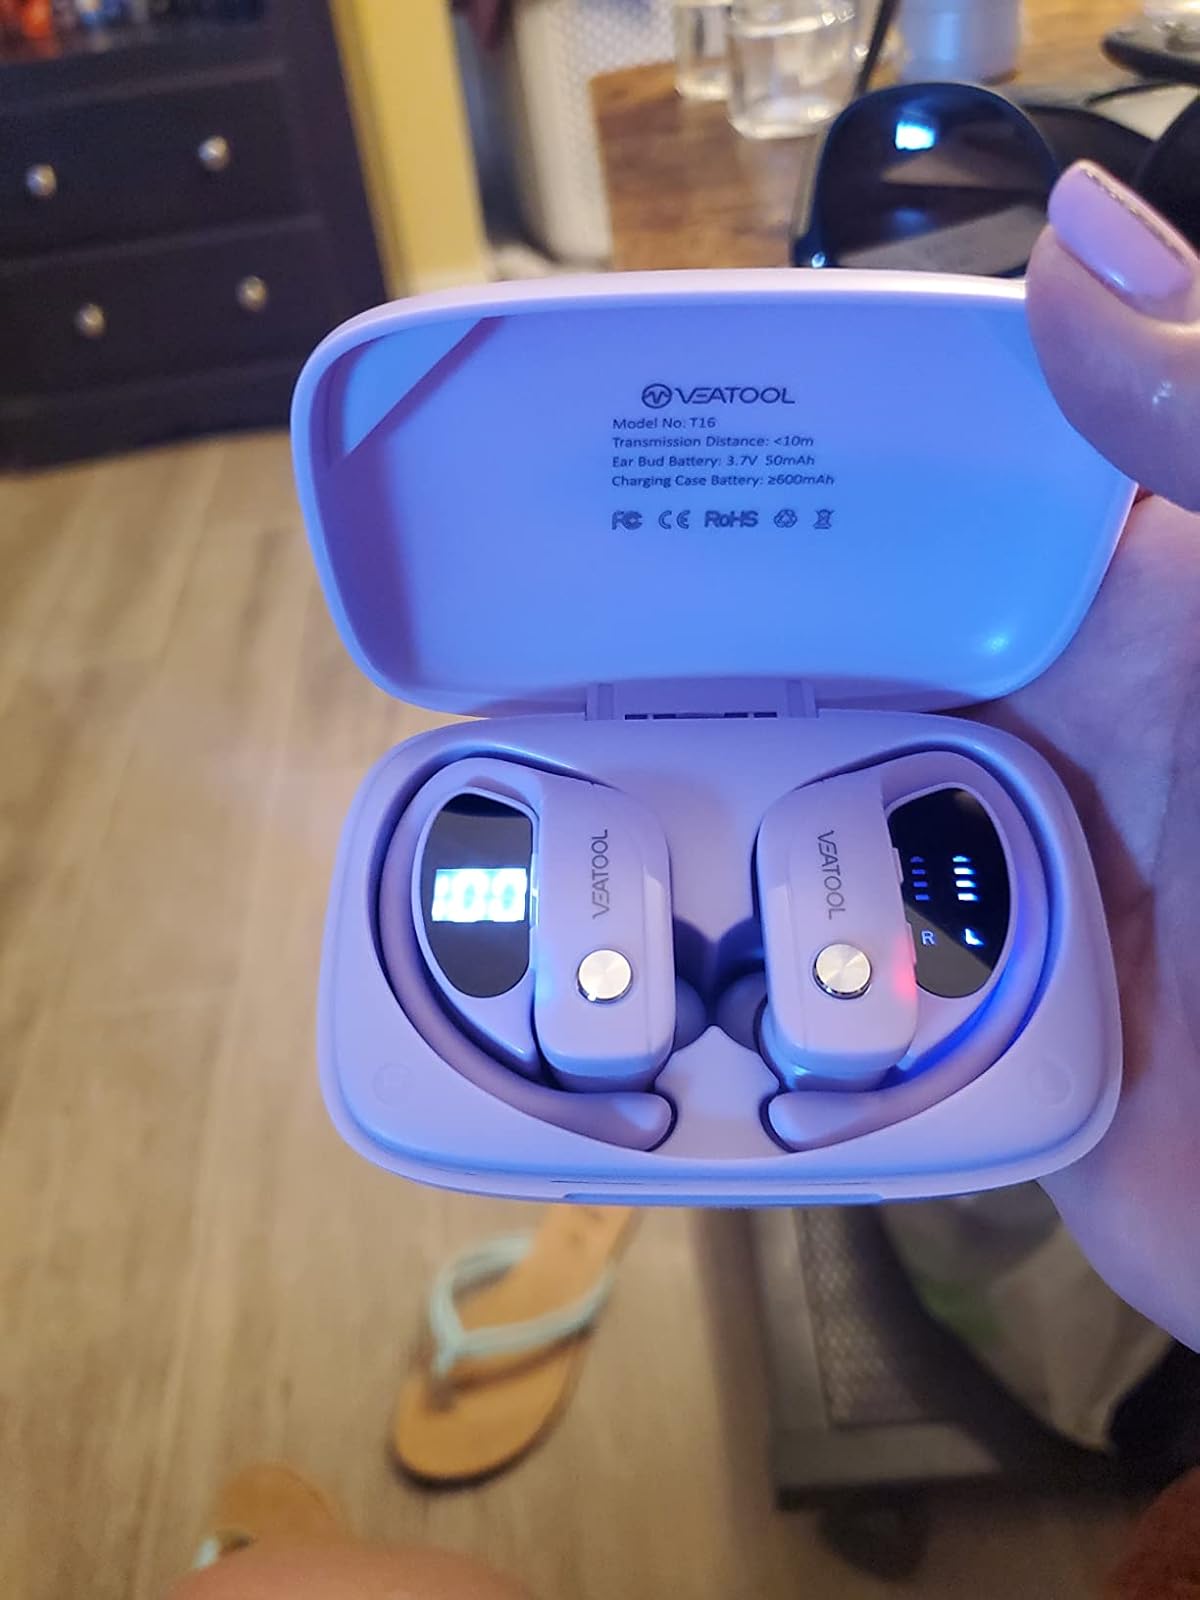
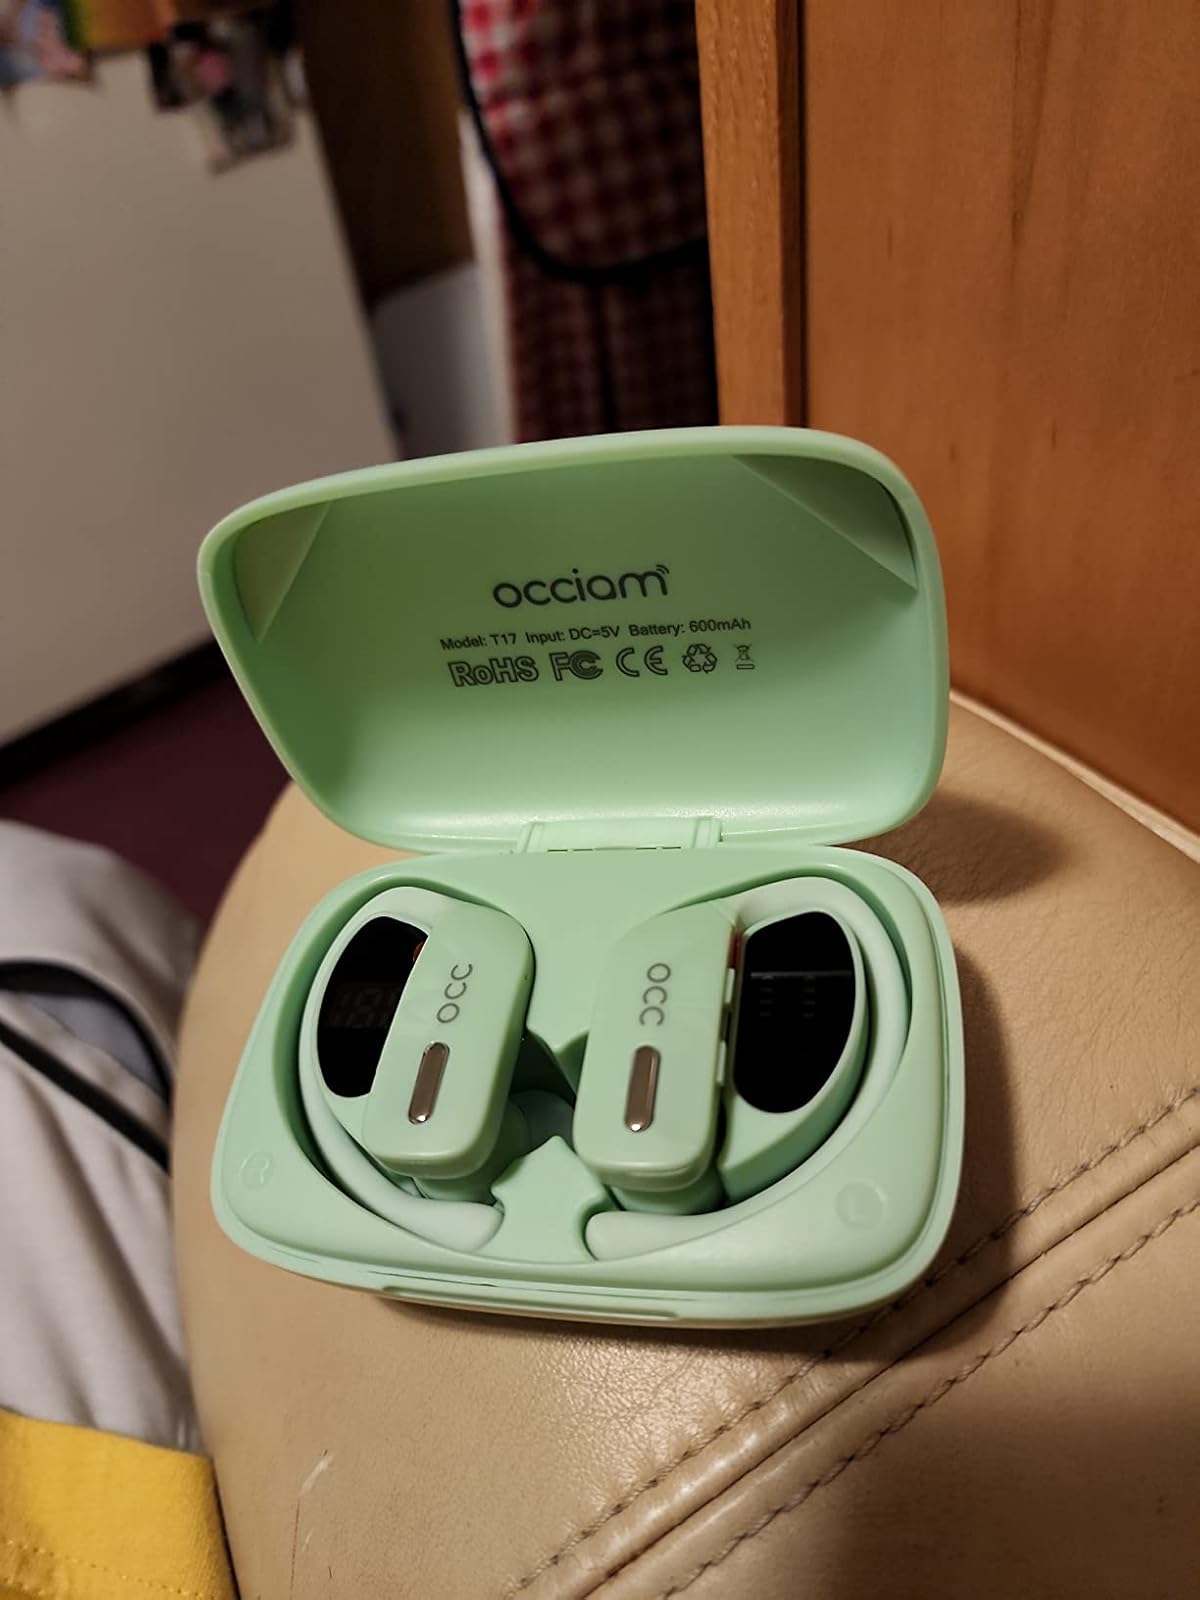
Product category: earbuds
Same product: no